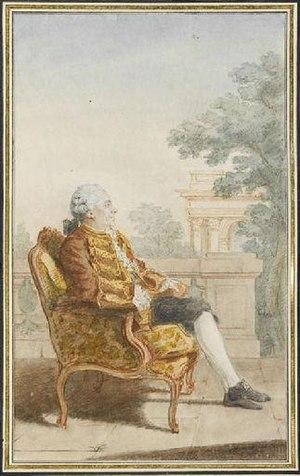
Gérard Binet, baron de Marchais par Louis Carrogis dit CARMONTELLE (Paris 1717-1806) Conservé au Musée Condé, château de Chantilly
La famille Binet de Boisgiroult de Sainte Preuve est une famille subsistante de la noblesse française, originaire de Saint-Germain-en-Laye, anoblie par lettres en mars 1718. Elle détint une charge de secrétaire du roi en 1758.